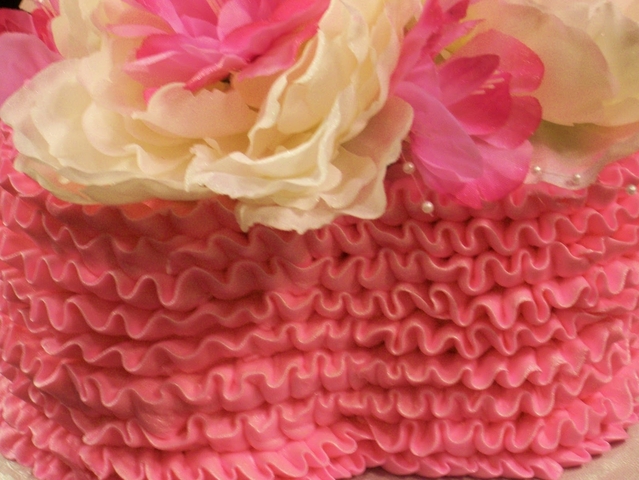
Texture: frilly